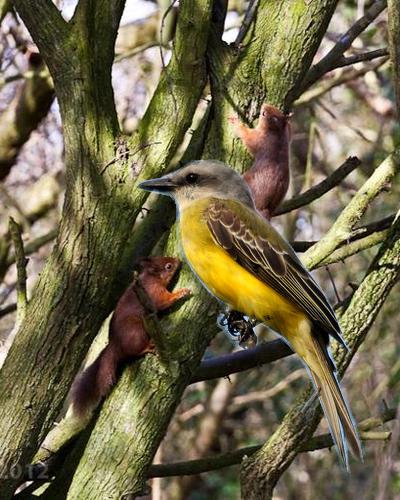
Bird species: Tropical_Kingbird
Bird type: landbird
Background: land